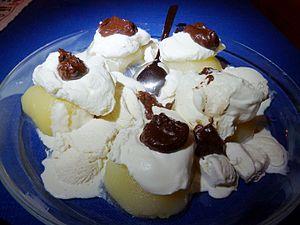
La septième saison du Meilleur Pâtissier, est une émission de télévision franco-belge de concours culinaire, diffusée sur M6 du 12 septembre 2018 au 14 novembre 2018, et sur RTL-TVI du 17 septembre 2018 au 19 novembre 2018. Elle est animée par Julia Vignali.
La poire Belle-Hélène est un dessert à base de poires pochées dans un sirop, accompagnées d'une glace à la vanille et nappées de chocolat chaud.